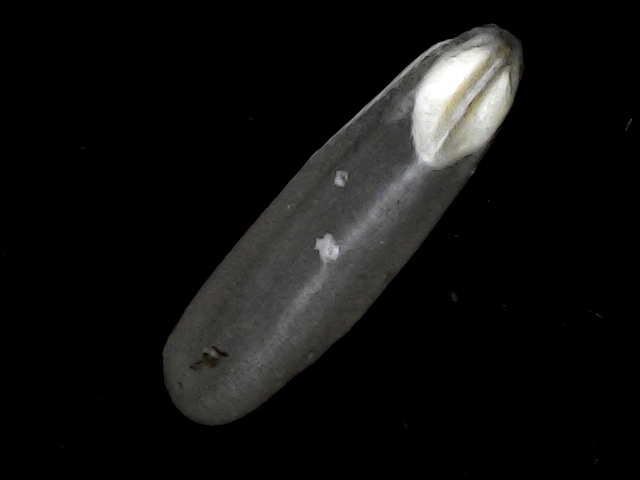
Rice variety: BRRI102